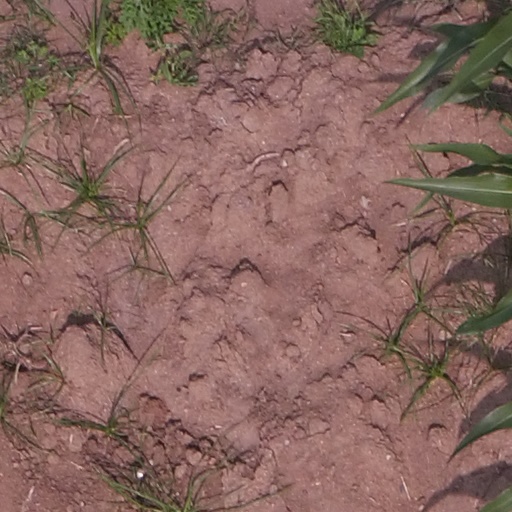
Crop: maize; corn